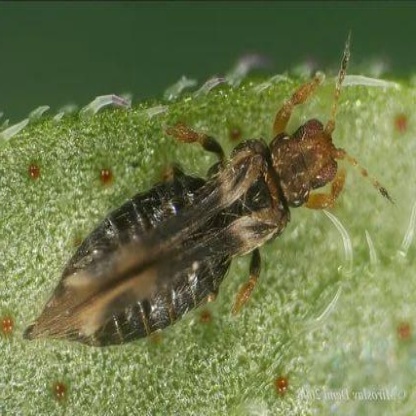
Nhãn: Bọ trĩ ( Thrips )